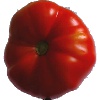
Label: Tomato 3